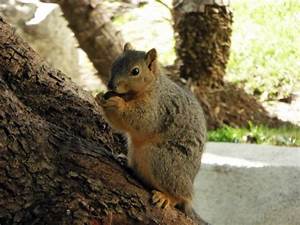
Label: squirrel